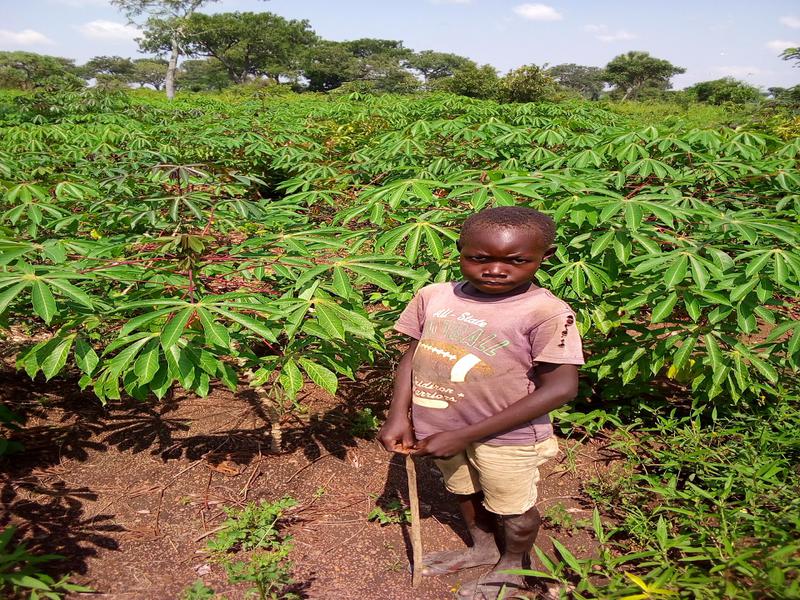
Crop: cassava
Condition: healthy